Cyclone Idai

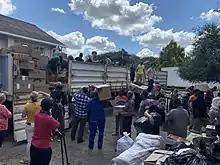
Volunteers help deliver the aid to those affected by Idai in Chimanimani District, Zimbabwe.

Following the first round of flooding in Mozambique, the government requested MT1.1 billion (US$17.6 million) to provide aid for flood victims. The magnitude of the humanitarian crisis overwhelmed rescuers. In many instances, victims had to be abandoned in fatal conditions in order to save others in more dire need. The National Disasters Management Institute, normally considered capable of handling disasters in Mozambique, could not cope with the scale of the disaster. The agency deployed boats and helicopters to save residents. Inadequate assistance left thousands of victims stranded in trees and on rooftops five days after the cyclone hit. Beira remained largely inaccessible through 20 March with infrastructure devastated and floodwaters yet to recede. The Mozambique Minister of Land and Environment, Celso Correia, stated on 21 March that an estimated 15,000 people still required rescue. A total of 128,941 people were displaced to 143 evacuation centers nationwide, often in extremely poor conditions. Three-fourths of the displaced persons reside in Sofala Province where the cyclone made its second landfall. It was reported on 23 March that many local emergency centers in Mozambique had only recently been supplied with food, and some areas remained cut off.